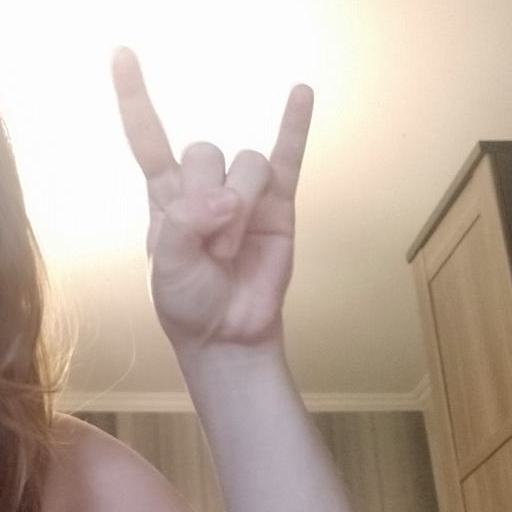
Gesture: rock